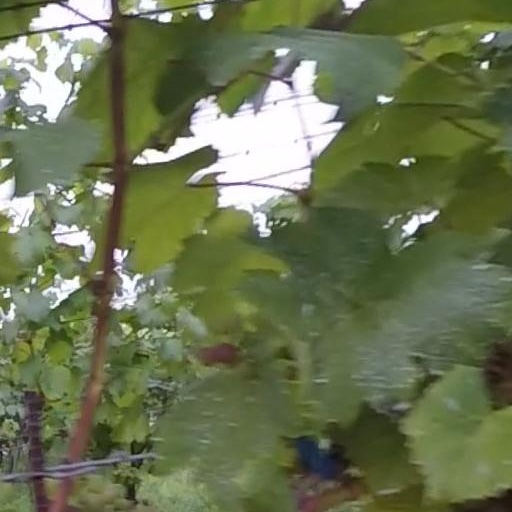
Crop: grape